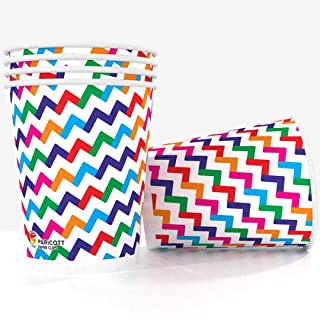
Label: paper